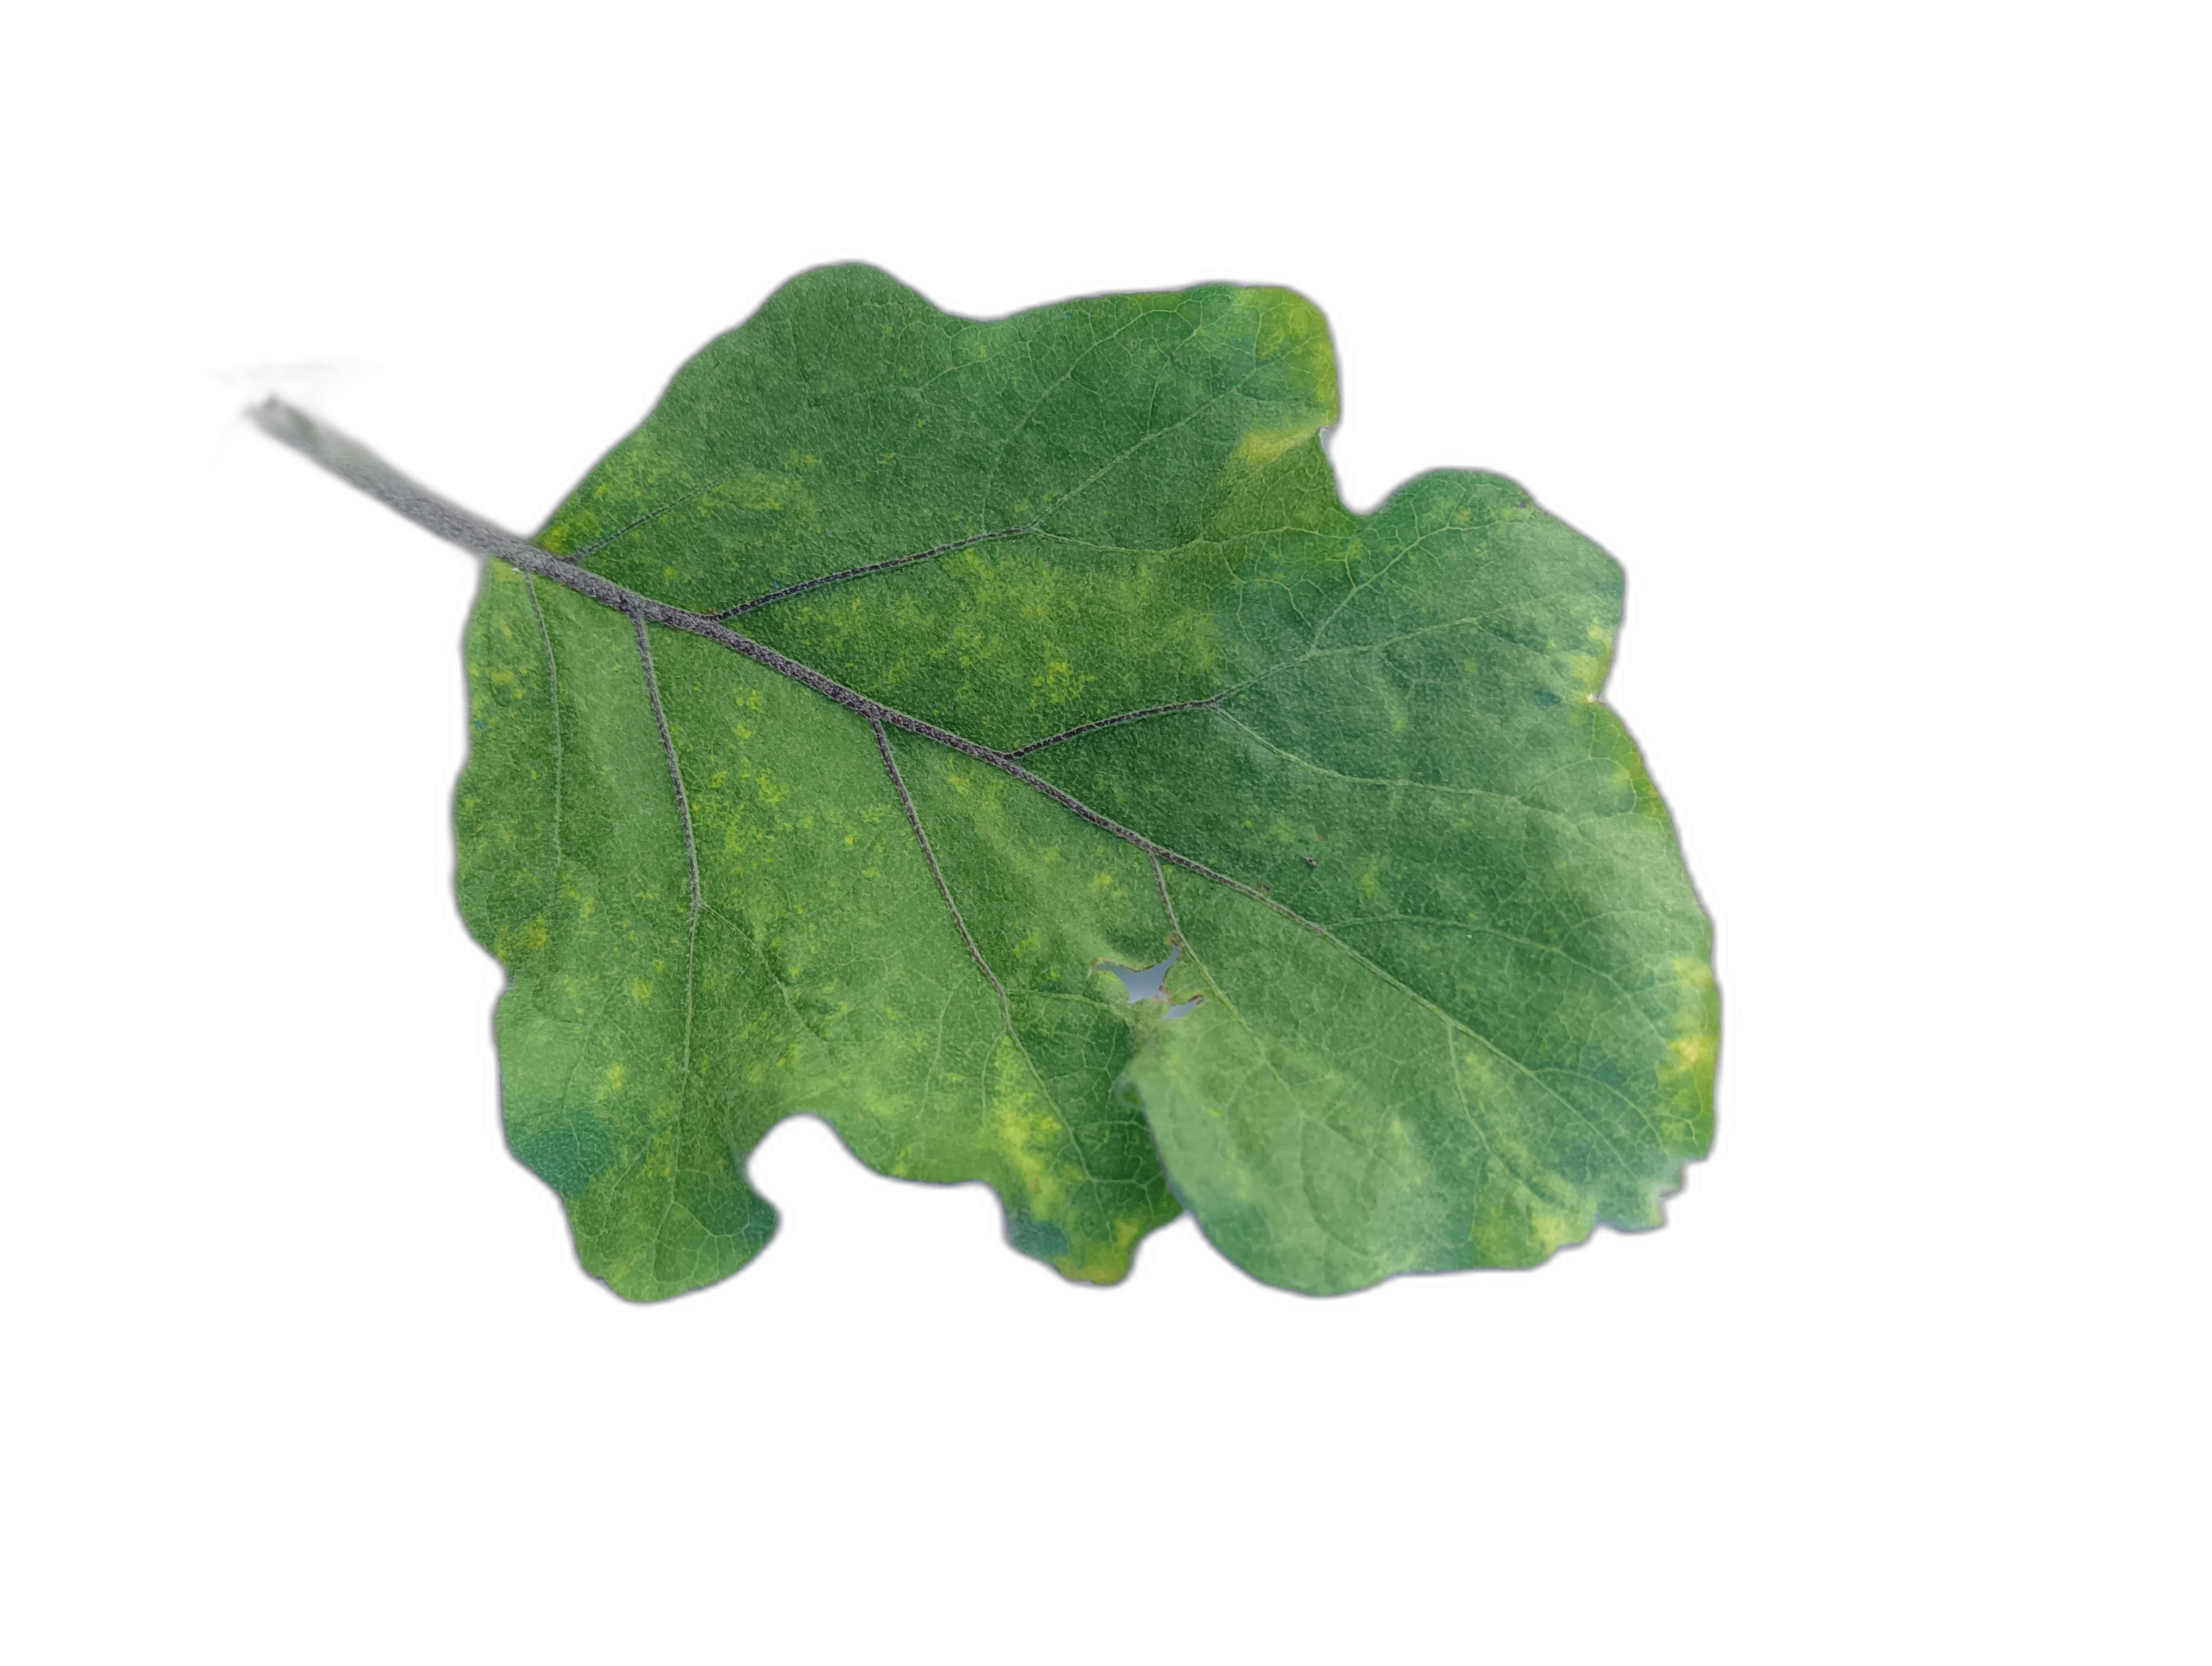
Label: Healthy Leaf